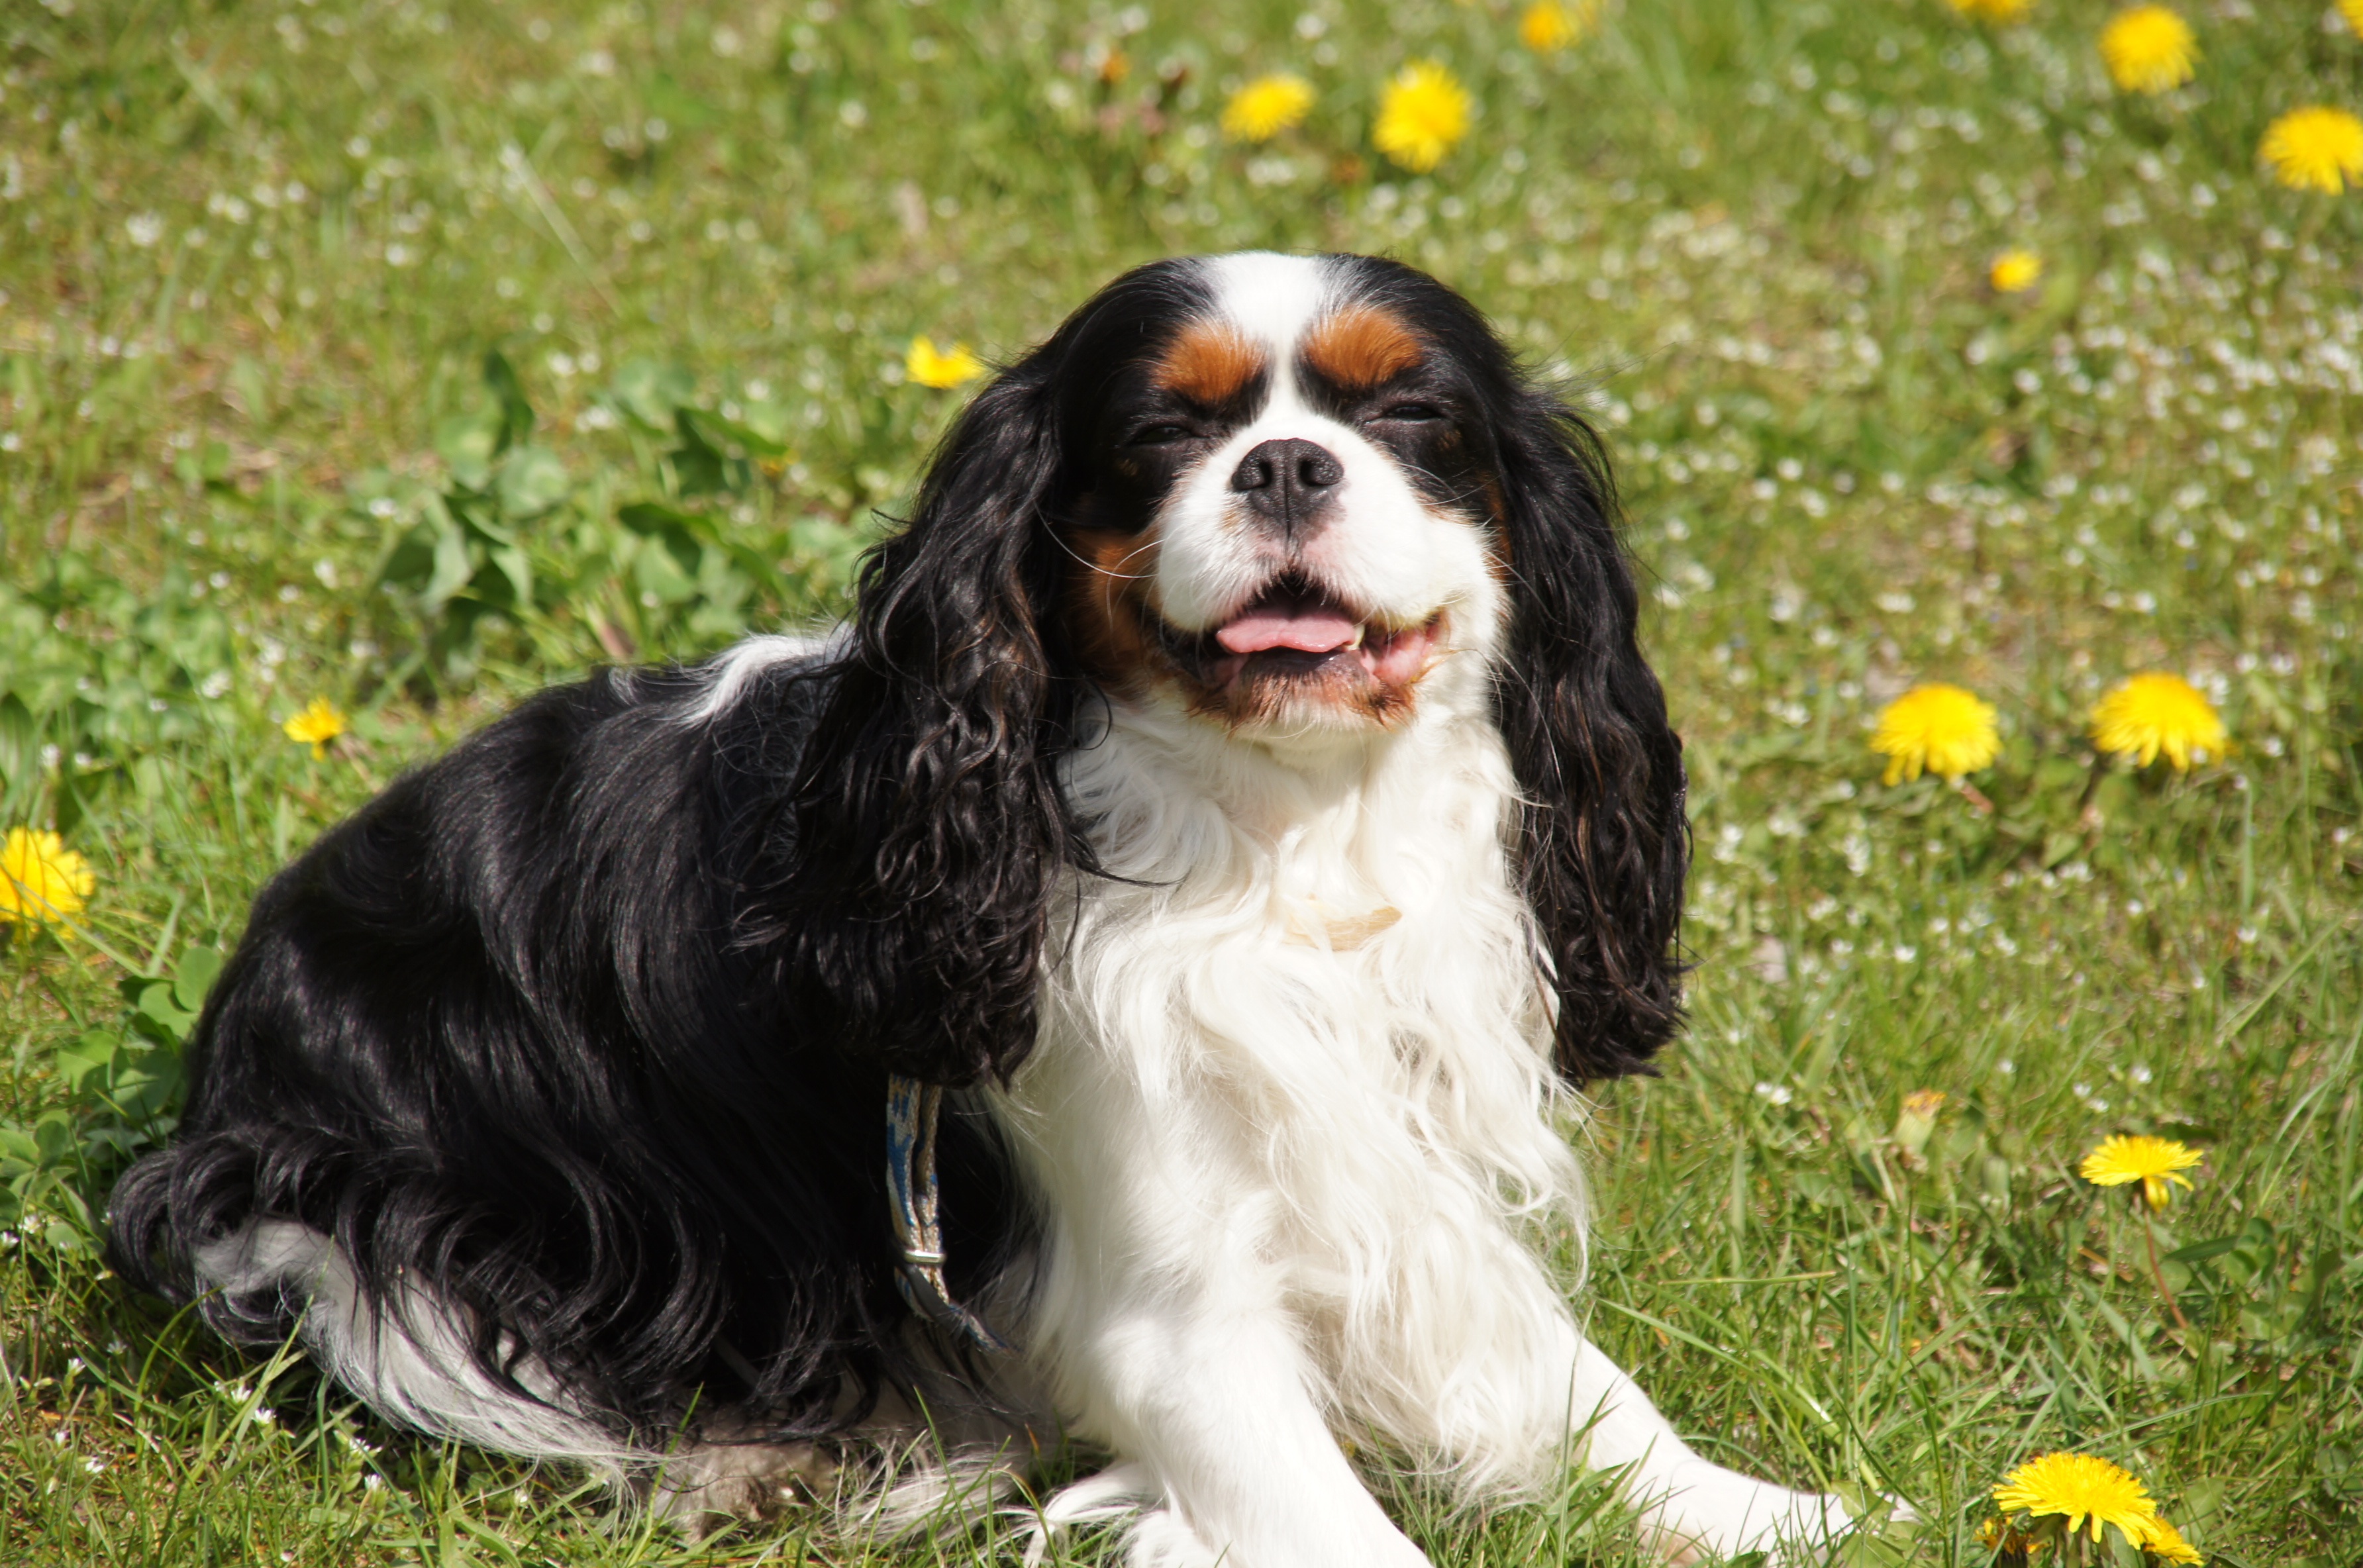
dog, mammal, spaniel, vertebrate, dog breed, cavalier, cavalier king charles spaniel, king charles spaniel, dog cavalier, breed dogs, cavi, the dog cavalier king charles spaniel, dog like mammal, carnivoran, english cocker spaniel, english springer spaniel, drentse patrijshond, french spaniel, boykin spaniel, russian spaniel, field spaniel, american cocker spaniel, welsh springer spaniel, phalene, picardy spaniel